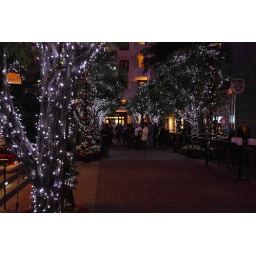
lighted trees in the atrium, ground level of the Gaylord Hotel